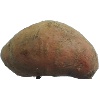
Label: potato_sweet